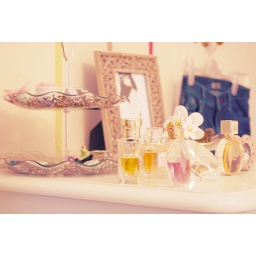
The view from my computer table and my jeans ready to be put away in my wardrobe.